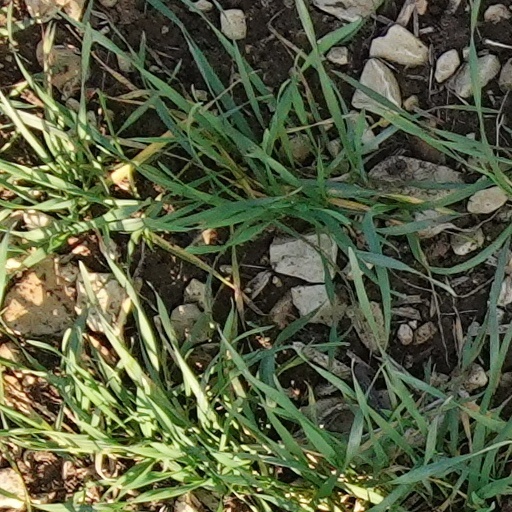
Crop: wheat